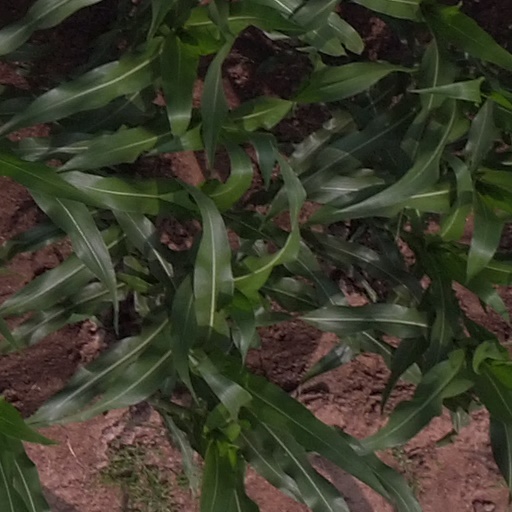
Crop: maize; corn